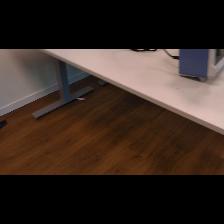
Label: NonHuman